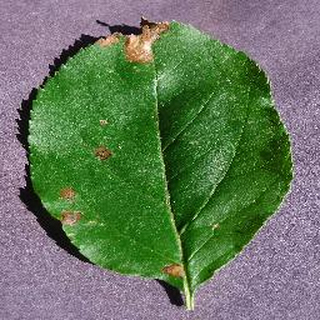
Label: apple_black_rot